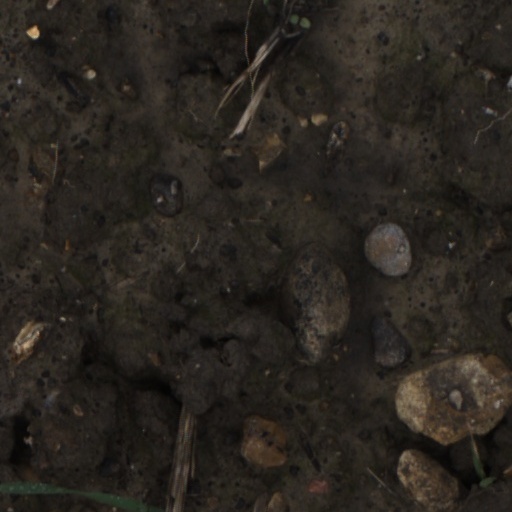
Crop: wheat